Siti Fadilah Supari

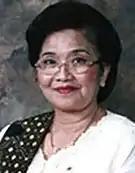
Supari as Minister of Health (2004)

Supari was appointed Minister of Health by President Susilo Bambang Yudhoyono on 20 August 2004. She served until 22 October 2009 when she was succeeded by Endang Rahayu Sedyaningsih, an epidemiologist and close advisor in her team.